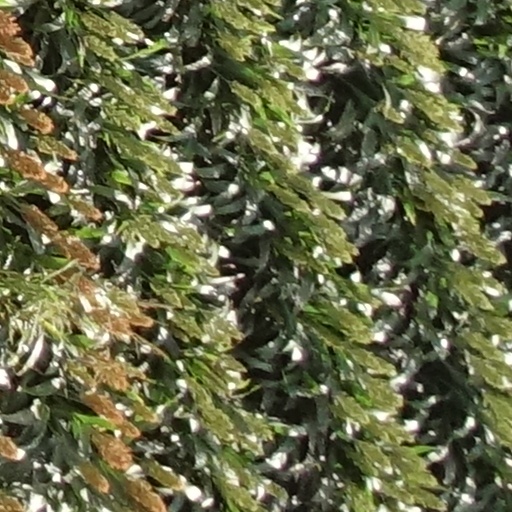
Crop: sorghum